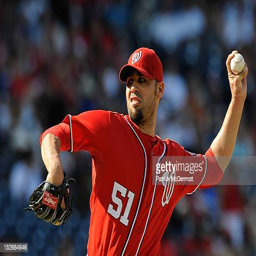
baseball player throws a pitch against sports team